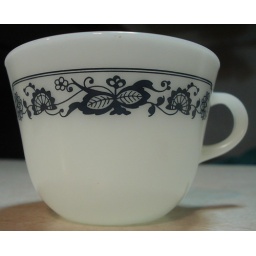
I have the mug and margarine dish in Old Town blue and now a tea cup!